2009 Women's World Twenty20

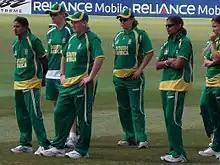
South Africa in the field during the tournament at the County Ground, Taunton.

The 2009 Women's World Twenty20 was the inaugural Women's World Twenty20 competition, taking place in England from 11 to 21 June 2009. All group stage matches were played at the County Ground in Taunton, with the semi-finals held at Trent Bridge and The Oval, and the final at Lord's. The tournament featured eight teams split into two groups.